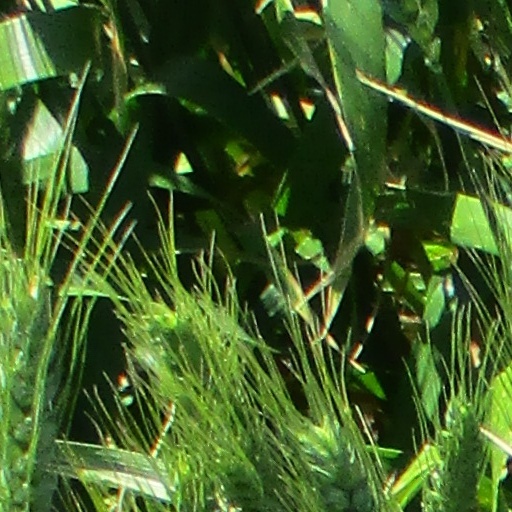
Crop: wheat